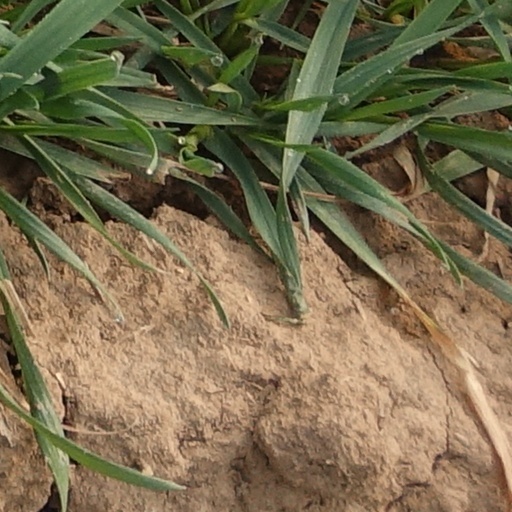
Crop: wheat